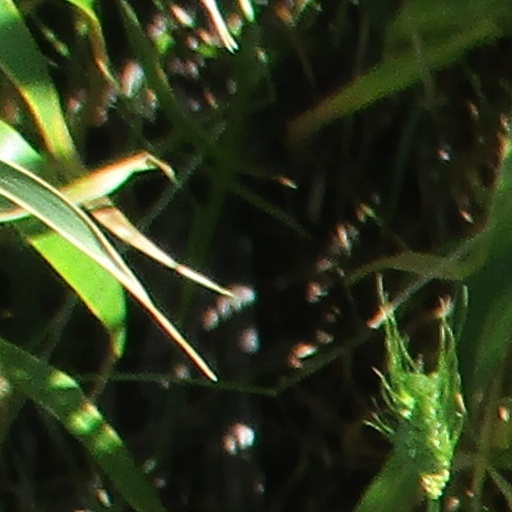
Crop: wheat